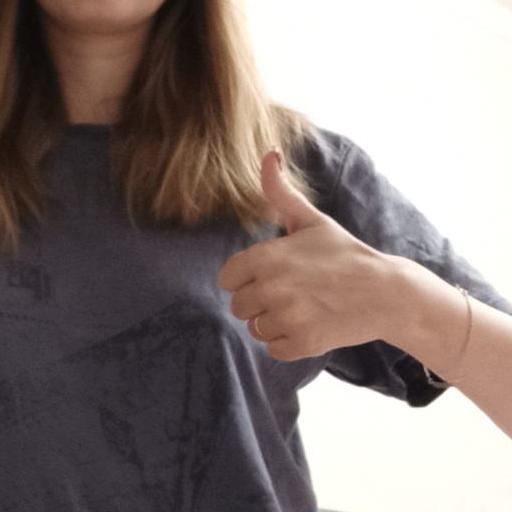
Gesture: like